Alvar Aalto Museum

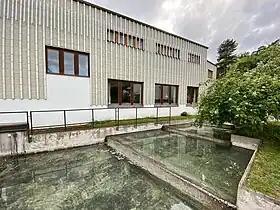
Cascade fountain on the right side of museum building

The outside walls of the Aalto Museum are clad in light-coloured ceramic tiles named "Halla" ("frost"), manufactured by the famous Finnish porcelain manufacturers Arabia. The high concrete socle was painted white. The vertical bands of baton-shaped, glazed tiles divide up the rampart-like elevations to form a relief that gives a strong effect of depth when the surface is washed with light. The rampart-like quality is emphasised by the vertical battens on the roof windows of the exhibition galleries, which cause the roof lights to merge into the façade when looked at from a certain angle.